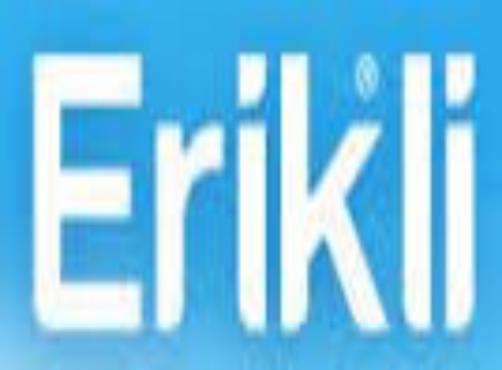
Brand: Erikli
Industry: Food